St. Moritz, Halle

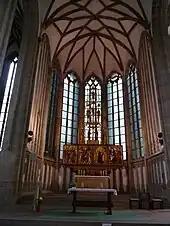
Interior in 2012

The Augustine foundation was dissolved in 1519, and the church used by Dominicans as an abbey church, until it became Lutheran in the Reformation in 1542. In 1970, the church was returned to the Catholic Church.